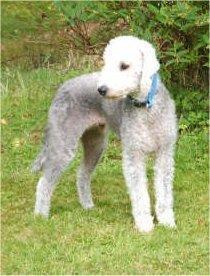
Bedlington_terrier